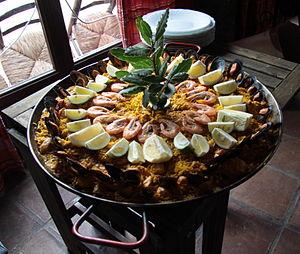
La paella ou paélia est un plat traditionnel à base de riz rond, originaire de la région de Valence en Espagne, qui tient son nom de la poêle qui sert à la cuisiner. Elle est à ce jour un des plats emblématiques traditionnels et populaire en particulier dans sa région d'origine de Valence, ainsi que de la cuisine espagnole, connue dans le monde entier, et déclinée en de nombreuses variantes selon les régions.